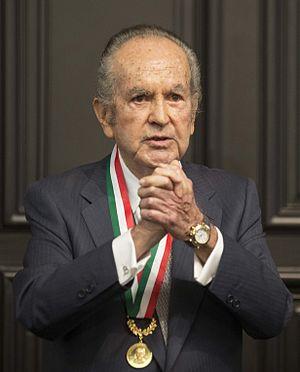
Alberto Baillères González, né à Mexico, est un économiste et un homme d'affaires mexicain. Il est le président actuel de Grupo Bal, un conglomérat d'entreprises.